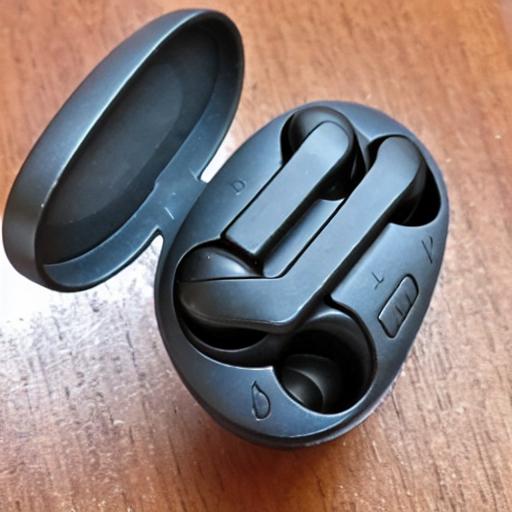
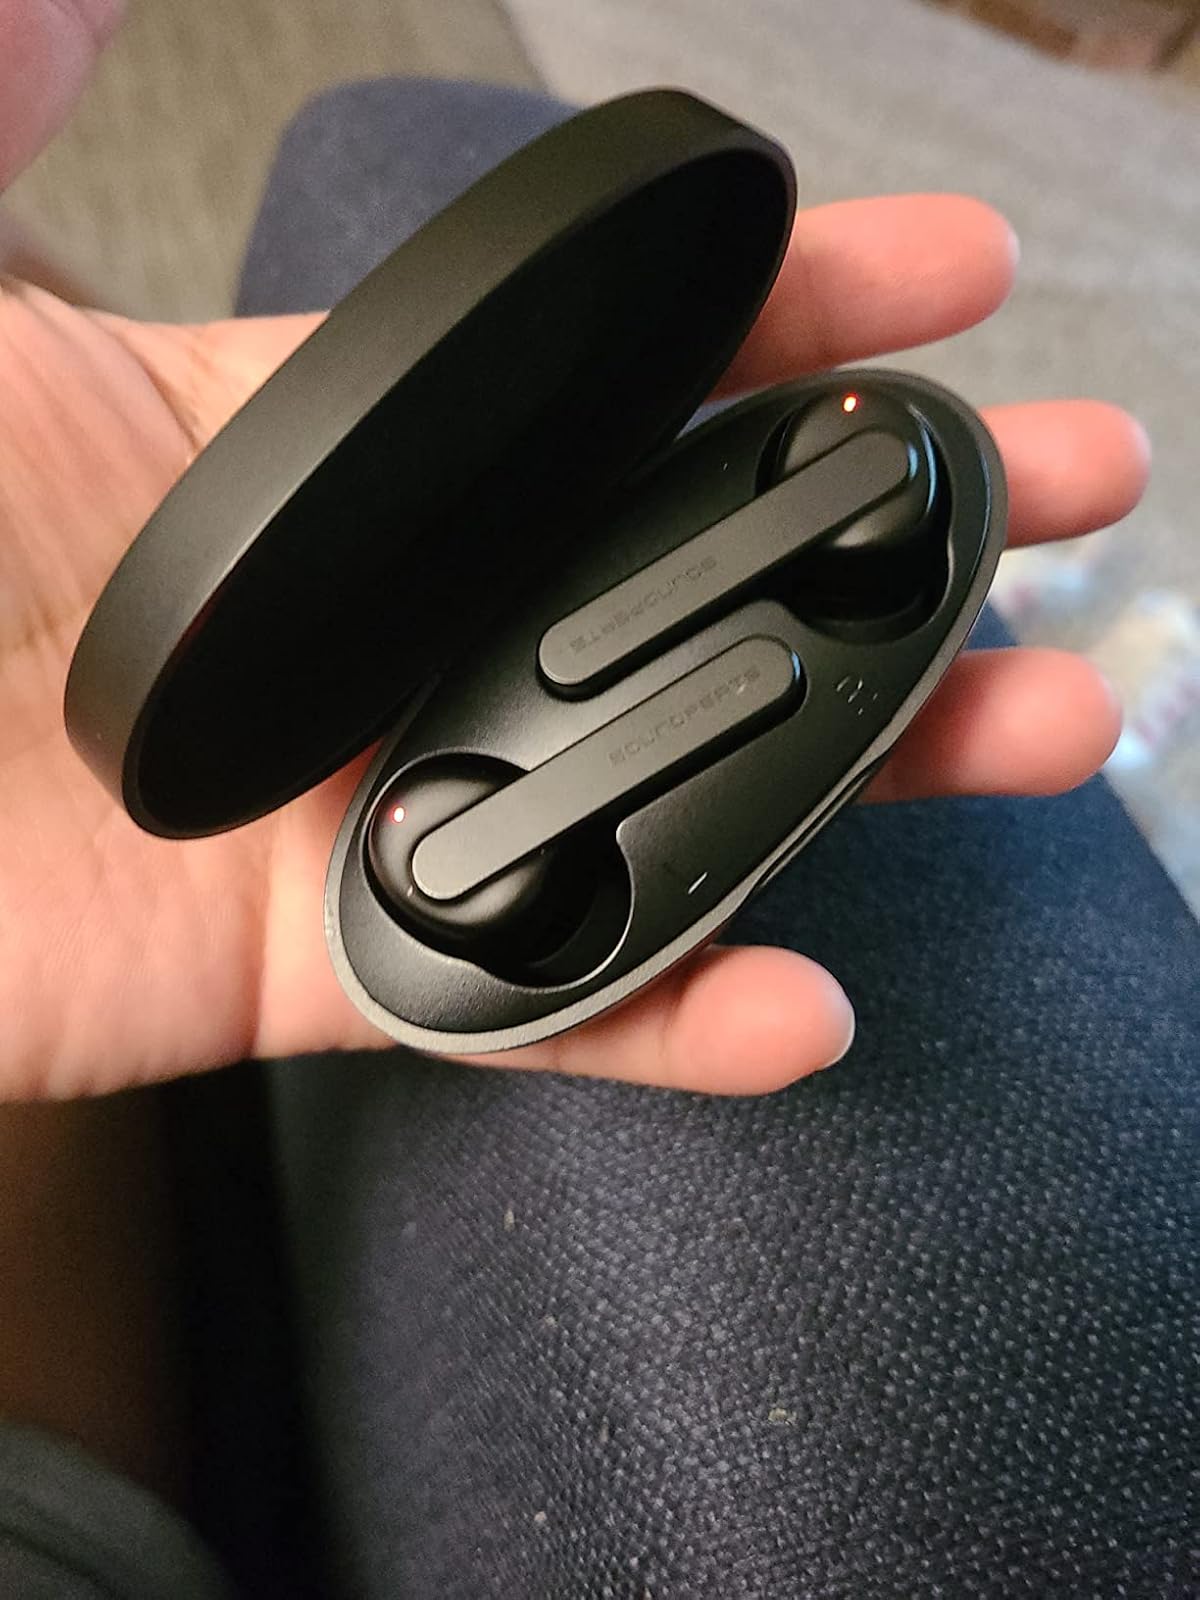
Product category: earbuds
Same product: no